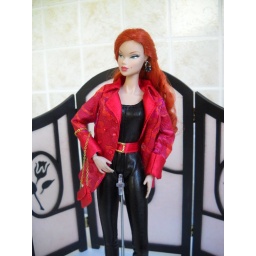
Woman in red. Outfit for FR Body. Suit, jacket, belt, bag and shoes